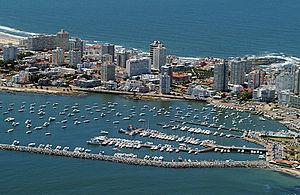
Punta del Este est une ville côtière d'Uruguay, elle se situe dans le département de Maldonado. C'est une station balnéaire célèbre.